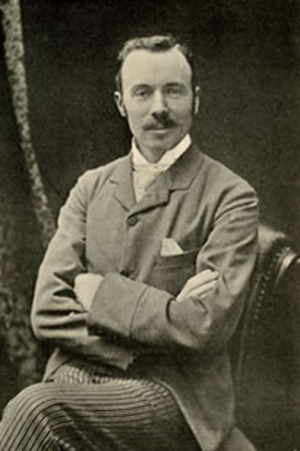
L'administration de la Rhodésie par la British South Africa Company est consécutive à l'octoi, en 1889, par la reine Victoria, d'une charte à la British South Africa Company. La prise de possession des territoires commence par la colonne des pionniers qui s'installe dans le Mashonaland en 1890. Autorisée par la charte royale à acquérir, gouverner et développer la région située au nord de la république du Transvaal, la BSAC, dirigée par Cecil Rhodes, lève ses propres forces armées et s'attribue un gigantesque territoire par le biais de traités, de concessions et d'actions militaires. Elle vainc notamment la puissante armée ndébélé lors de la Première et Seconde Guerre ndébélé entre 1893 et 1897, et s'empare du royaume Mthwakazi gouverné par Mzilikazi. Au tournant du xixᵉ siècle la compagnie possède un vaste territoire enclavé, traversé par le fleuve Zambèze, appelé officiellement Rhodésie à partir de 1895, qu'elle gouverne jusqu'au début des années 1920.
Joseph Thomson est un géologue et explorateur écossais qui joua un rôle important dans le partage de l'Afrique. Excellent comme explorateur plutôt que comme scientifique, il évitait les conflits entre ses porteurs ou avec les populations indigènes. Sa devise était : « Qui va lentement va sûrement, qui va sûrement va loin ». La gazelle de Thomson a été baptisée d'après son nom.